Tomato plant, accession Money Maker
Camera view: tilt-top (135 deg); turntable rotation: 30 degrees
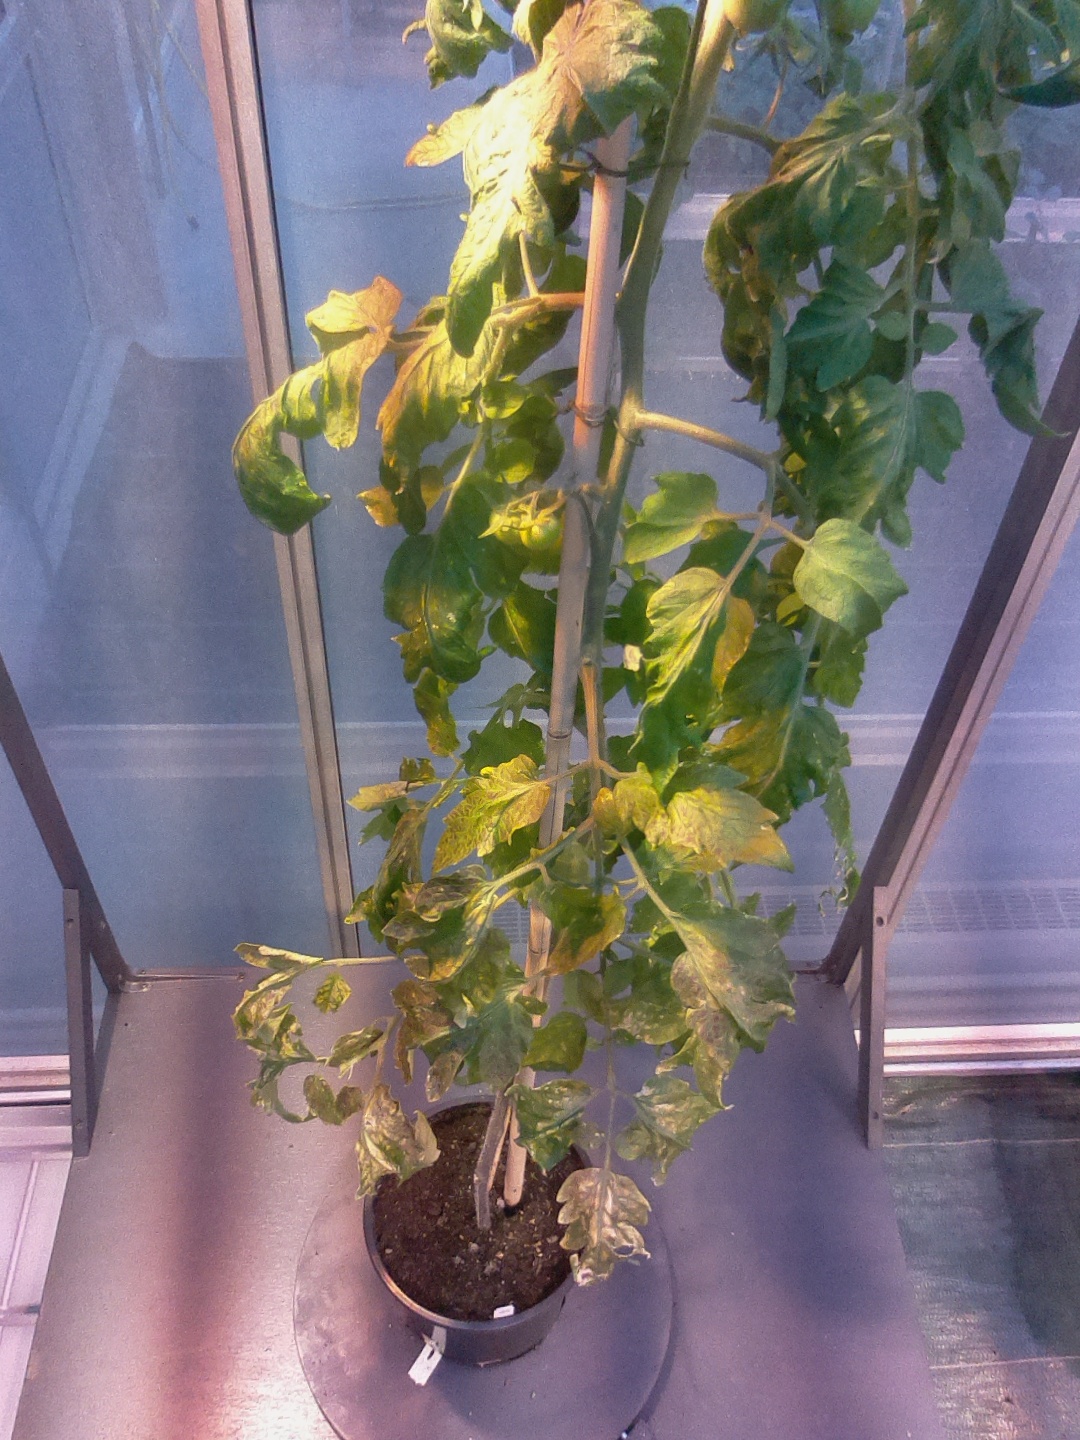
BBCH growth stage 72: 20%-30% of final fruit size